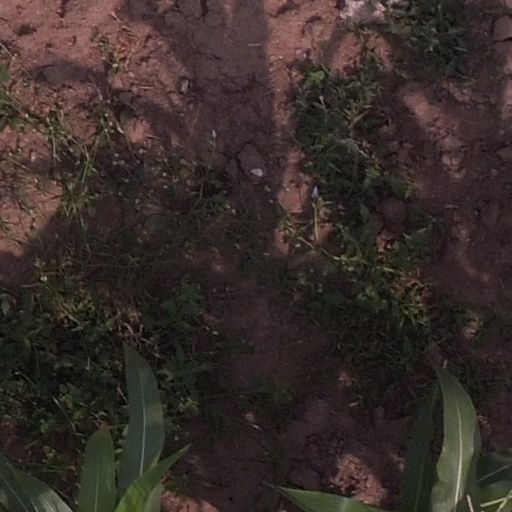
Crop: maize; corn